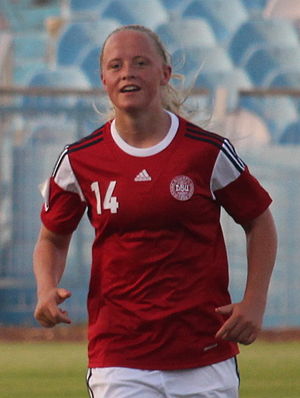
Karoline S. Nielsen
Karoline Smidt Nielsen er en dansk fodboldspiller, der spiller for tyske Turbine Potsdam, samt Danmarks fodlandshold.